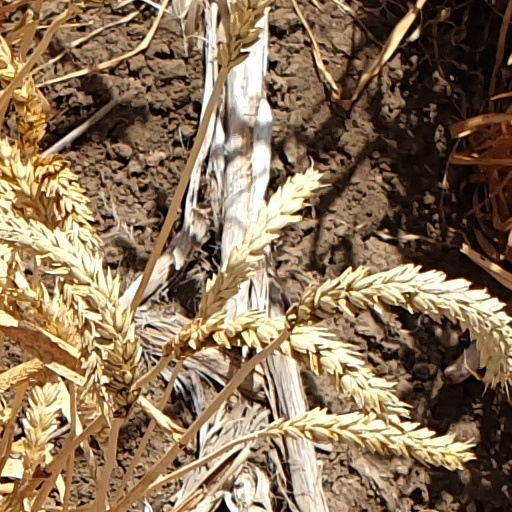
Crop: wheat